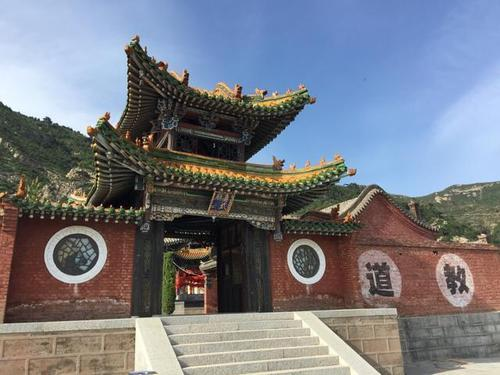
地标名称：真武庙
所在城市：北京市·昌平区